Ishq Mein Marjawan 2: Naya Safar

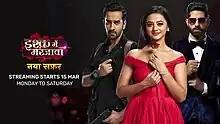

Ishq Mein Marjawan 2: Naya Safar is an Indian romantic-thriller web series that premiered on Voot Select on 15 March 2021. Produced by Yash A Patnaik, it starred Helly Shah and Rrahul Sudhir. The 97-episode series went off air on 5 July 2021 in India.